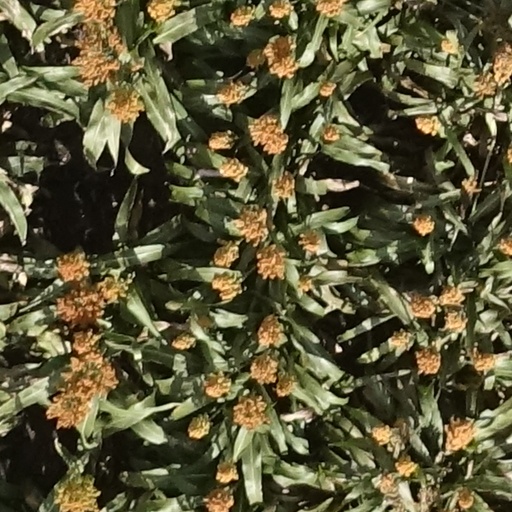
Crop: sorghum